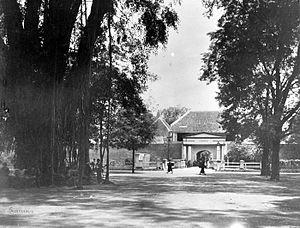
Yogyakarta, prononcé [dʒok'dʒa'karta] ou [jo'gja'karta], anciennement écrit Jogjakarta jusqu'à la réforme orthographique de 1972 et appelé souvent Jogja, de son nom officiel Ngayogyakarta Hadiningrat, est une ville d'Indonésie, capitale du territoire spécial du même nom, dans le centre de l'île de Java. La ville a le statut de kota.